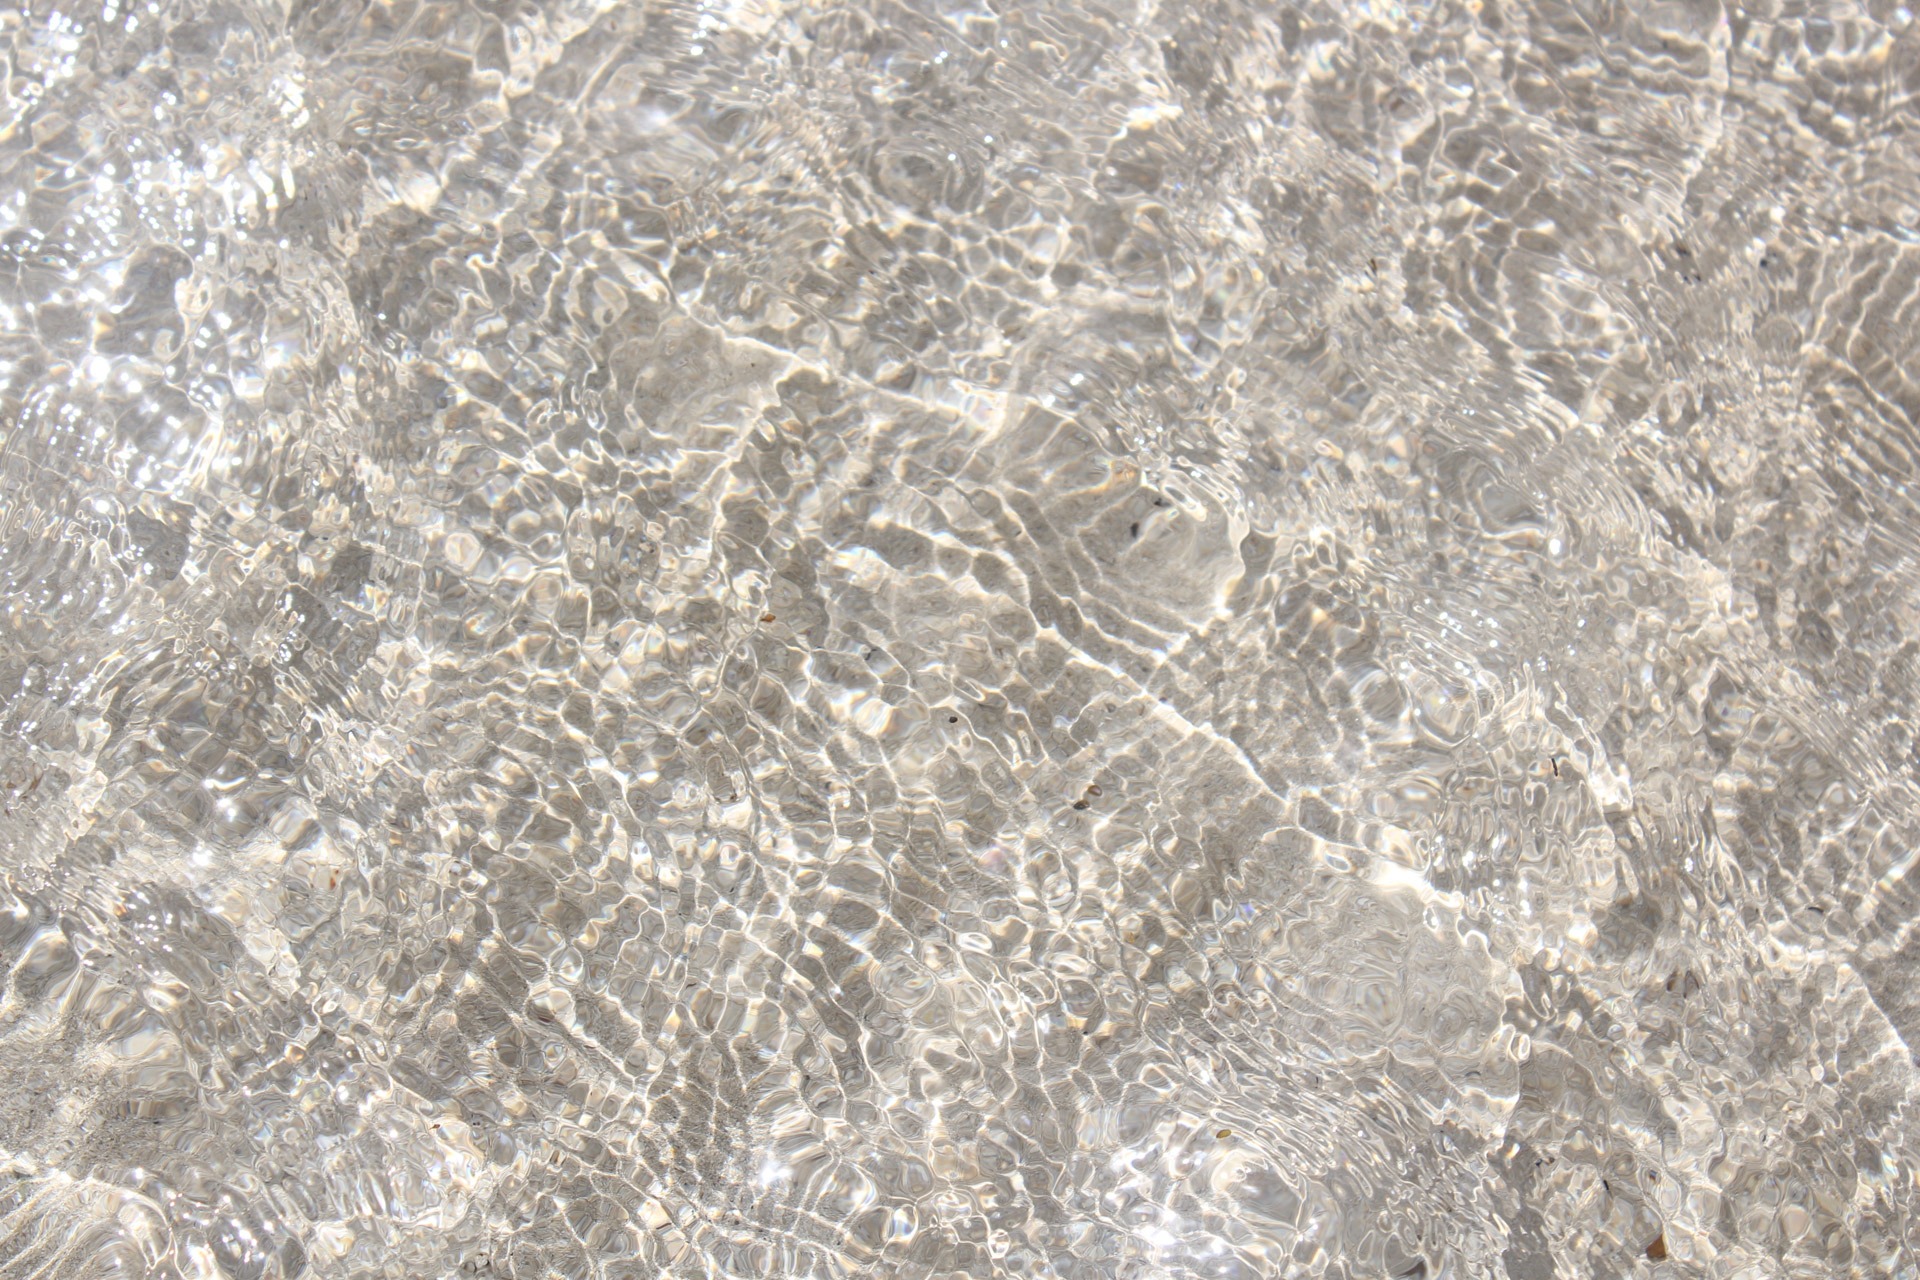
water, texture, floor, frost, clear, ice, pattern, material, circle, white sand, clear water, textile, waves, background, ripples, wallpaper, freezing, flooring, water background